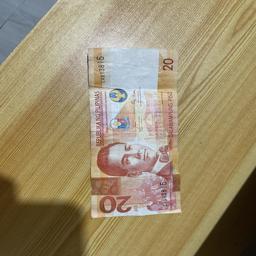
Label: 20_Old_Front